Cat People (1942 film)

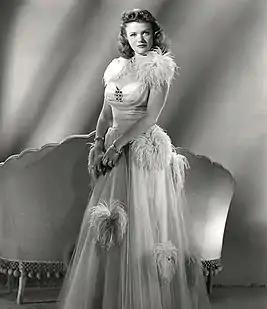
Simone Simon in a 1942 promotional photo for "Cat People".

Simone Simon was cast in the role of Irena Dubrovna by producer Lewton. Lewton commented that, "I'd like to have a girl with a little kitten face like Simone Simon, cute and soft and cuddly and seemingly not at all dangerous." He compared his decision to the casting of Kathleen Burke in "Island of Lost Souls" (1932), where she portrayed the Panther Woman, stating that any attempt at securing a wild, cat-like appearance in their casting would be disastrous. Simon, a star in her native France, had recently garnered fame in the United States for her role in "The Devil and Daniel Webster" (1941). Opposite Simon, Kent Smith was cast as Oliver Reed. Smith allegedly received the role after Lewton spotted him cycling across the studio lot.